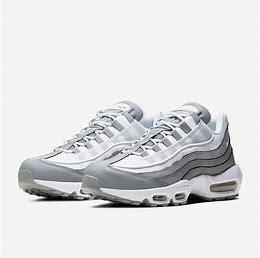
Brand: Nike
Model: Air Max 95 Essential